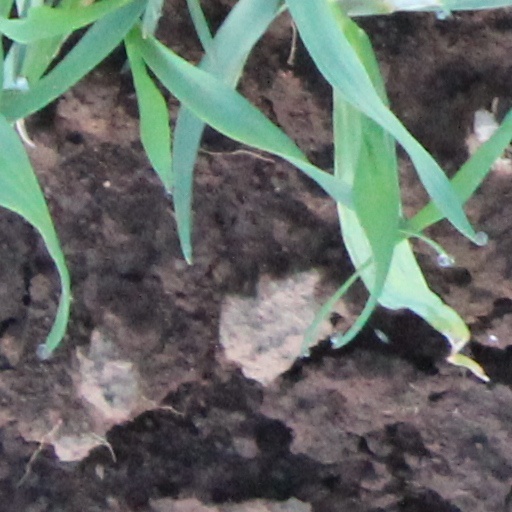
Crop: wheat